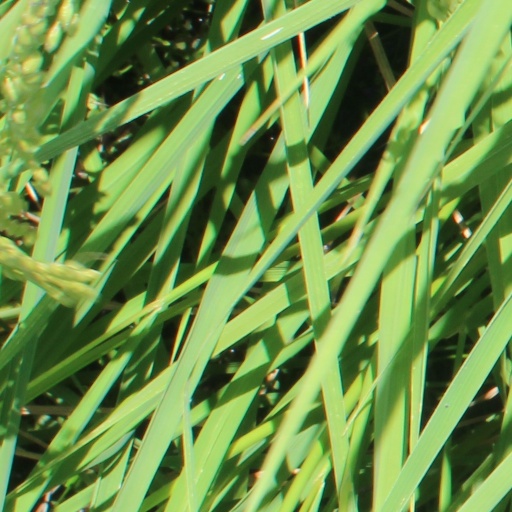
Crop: rice